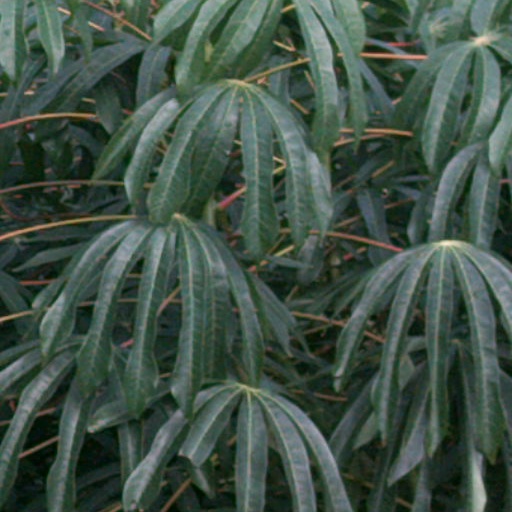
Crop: cassava